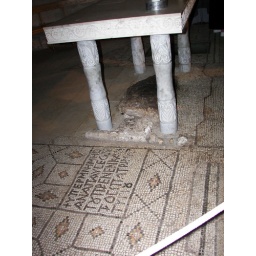
under altar. Byzantine floor is several feet above original ground level, so rock would have been about waist high